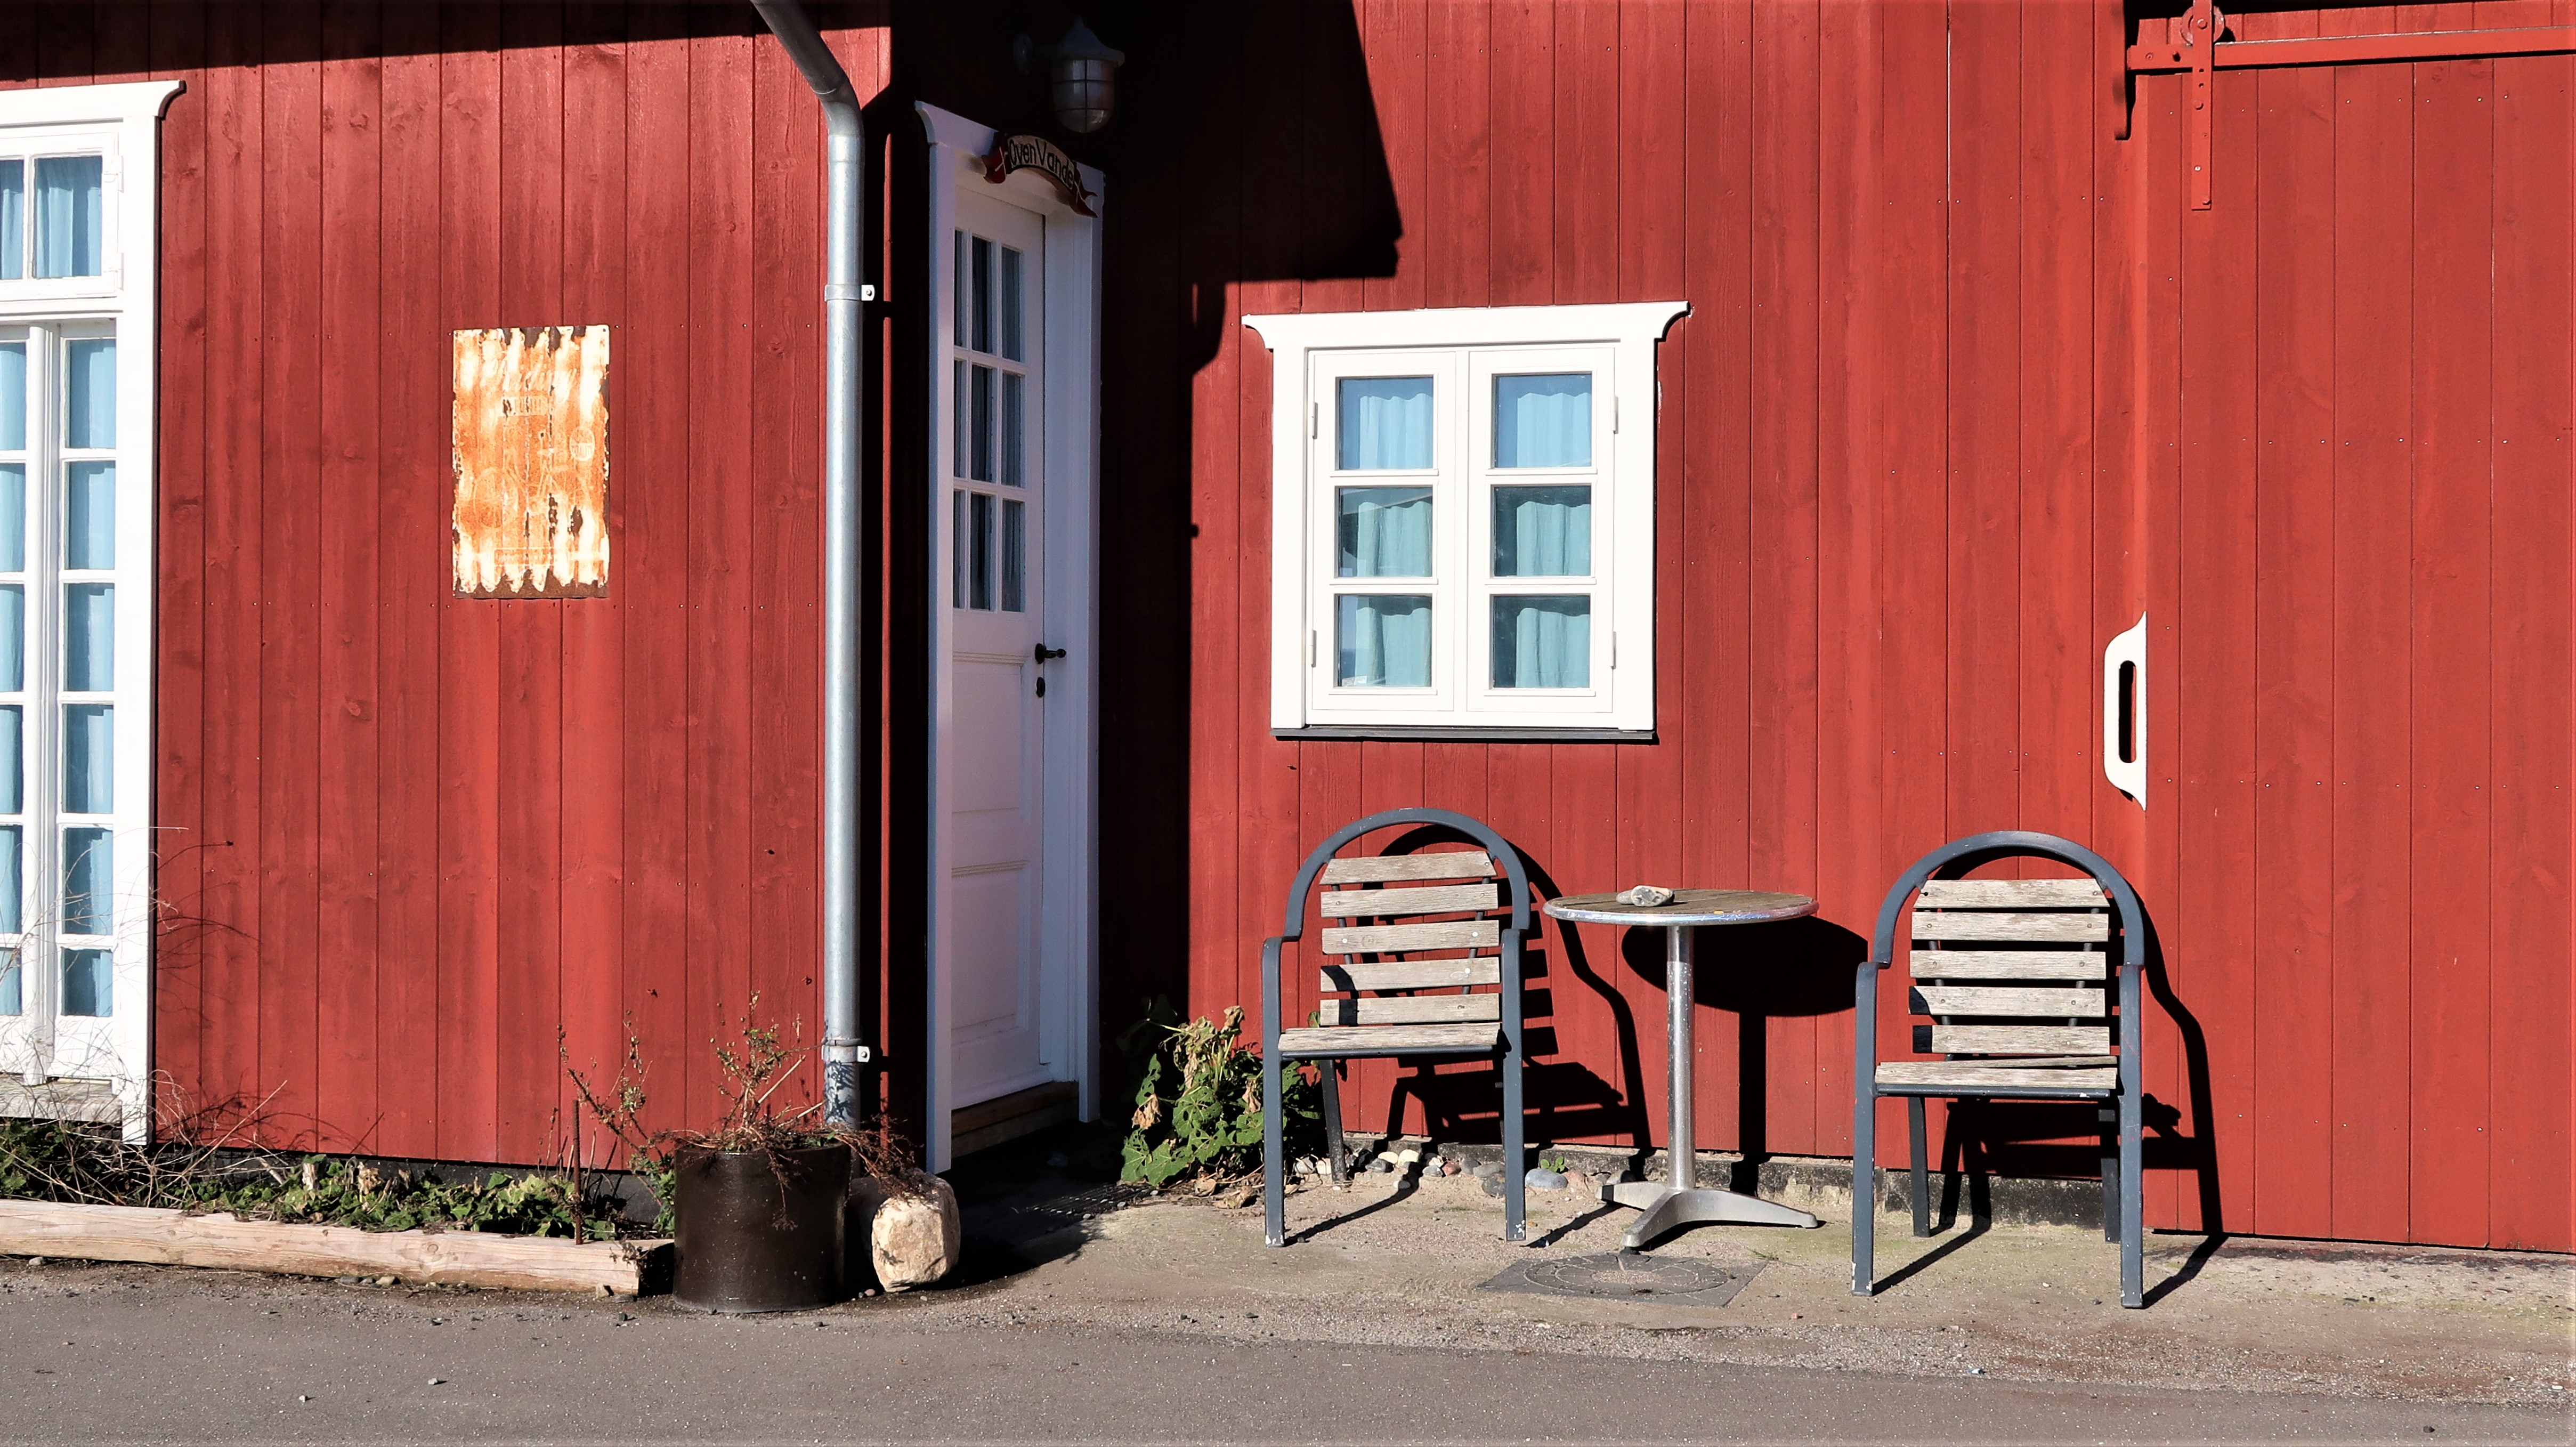
Havnested, solplet, cafebord, property, plant, window, chair, orange, building, architecture, wood, Material property, facade, Tints and shades, door, table, flowerpot, shade, armrest, landscape, town, rectangle, siding, home, roof, room, cottage, street, magenta, home door, outdoor furniture, brick, outdoor table, paint, shed, coquelicot